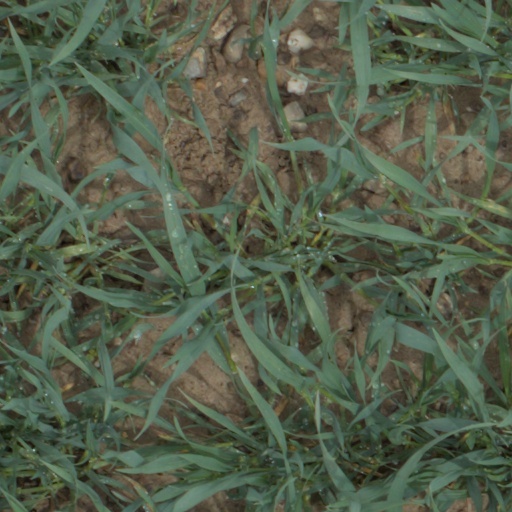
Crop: wheat